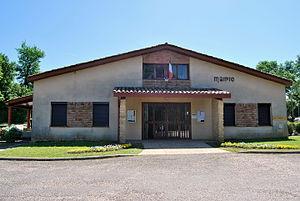
Lugaignac
Lugaignac est une commune du Sud-Ouest de la France, située dans le département de la Gironde.